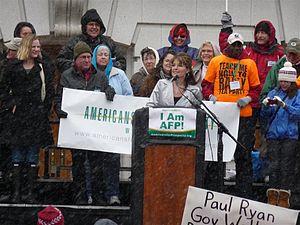
Americans for Prosperity, fondée en 2004, est un groupe de défense d'intérêts, libertarien et conservateur des États-Unis. Son logo reprend le flambeau de la Statue de la liberté.